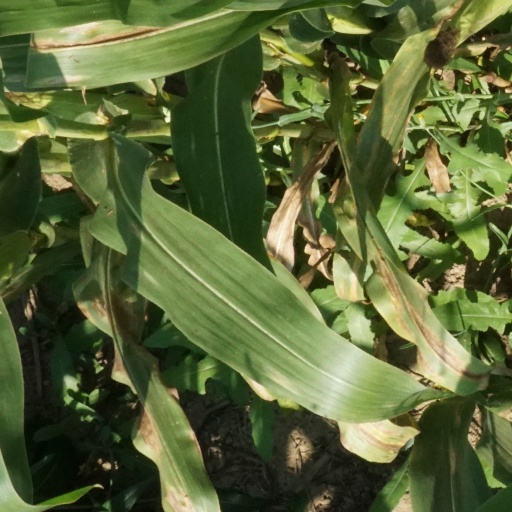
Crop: maize; corn